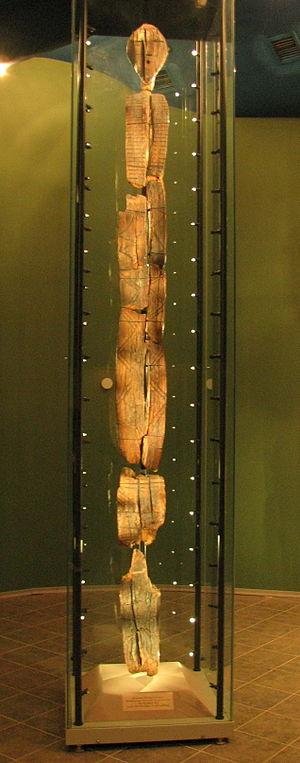
L'Idole de Shigir est la plus ancienne sculpture en bois conservée, datant d'il y a 11 600 ans selon la dernière étude menée par une équipe russo-allemande et publiée dans la revue Antiquity. Elle a été trouvée en 1890 près de Kirovgrad, dans l'Oural, et est maintenant conservée au Musée d'histoire régionale de Iekaterinbourg.